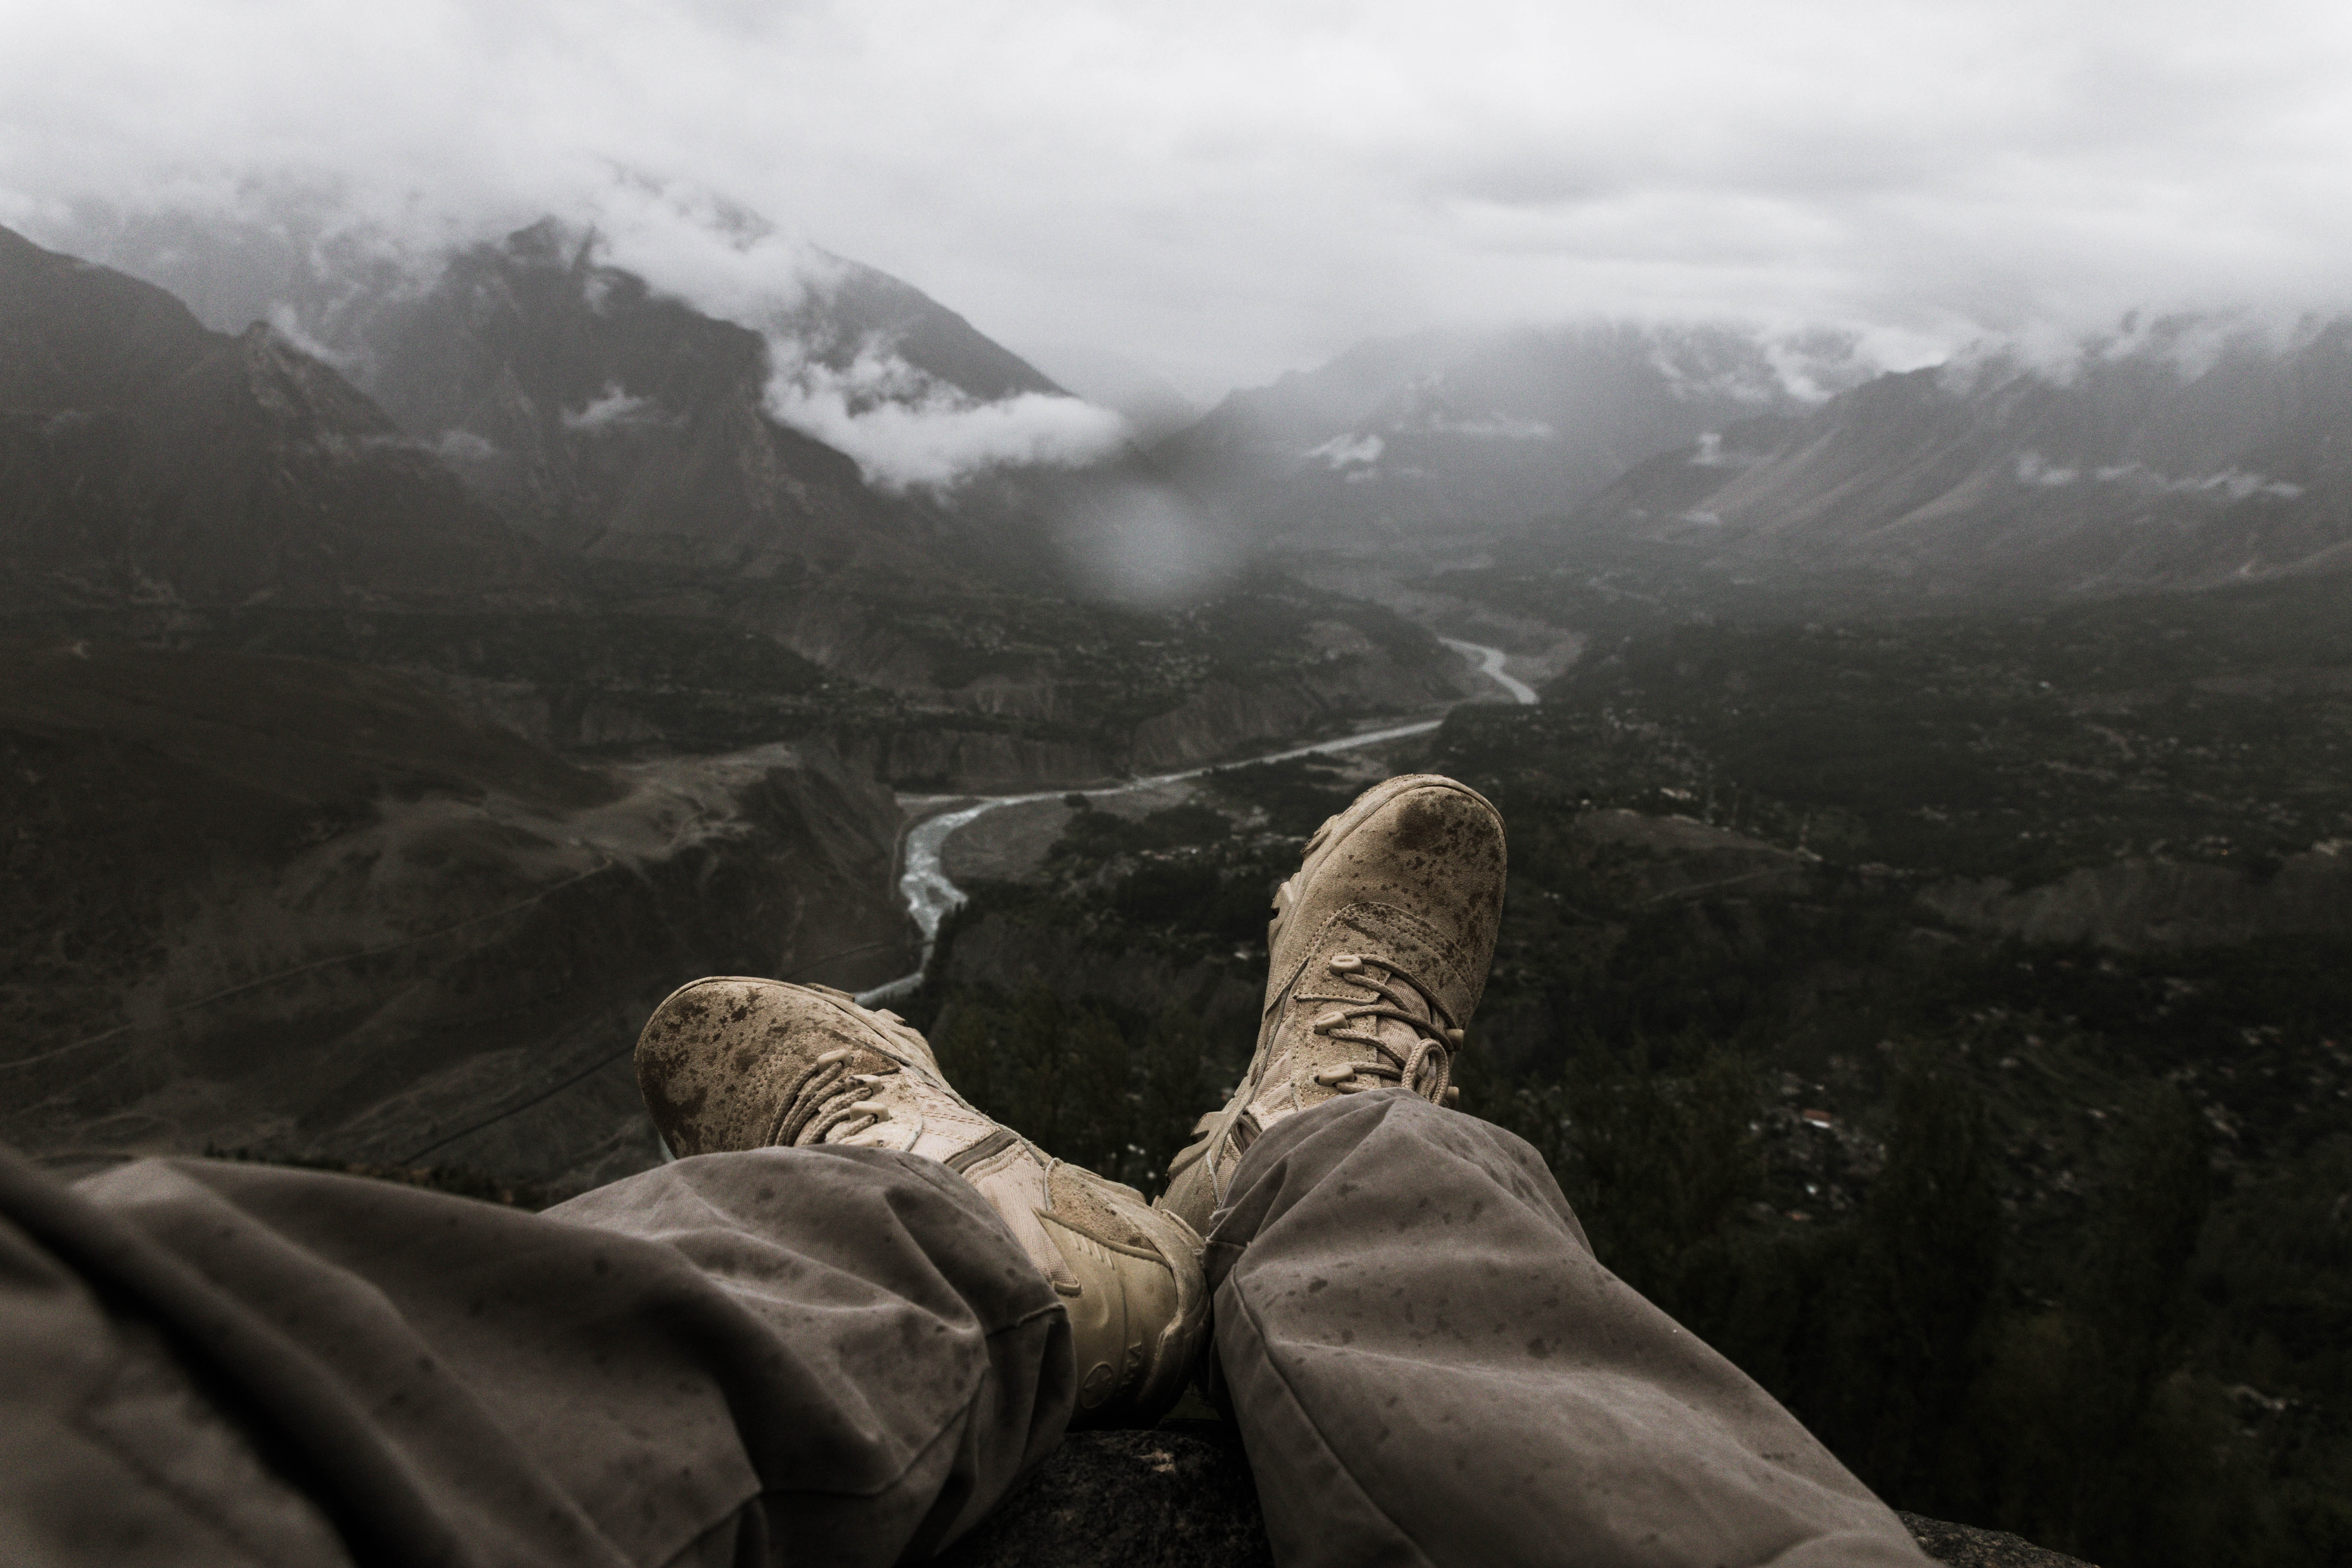
mountainous landforms, mountain, wilderness, sky, leg, footwear, highland, mountain range, atmosphere, cloud, hill, ridge, fell, shoe, valley, rock